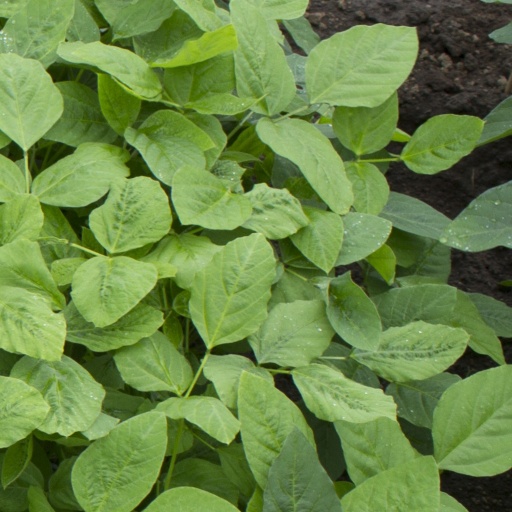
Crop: soybean